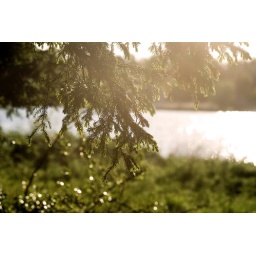
bridge over troubled water